Hibakusha

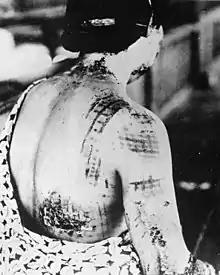
A hibakusha of Hiroshima with symptomatic nuclear burns; the pattern on her skin is from the kimono she was wearing at the moment of the flash.

The word is Japanese, originally written in kanji. While the term ( + + ) has been used before in Japanese to designate any victim of bombs, its worldwide democratization led to a definition concerning the survivors of the atomic bombs dropped in Japan by the United States Army Air Forces on 6 and 9 August 1945.